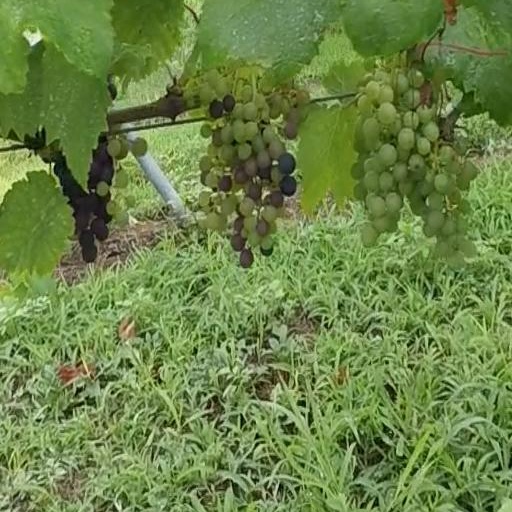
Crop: grape